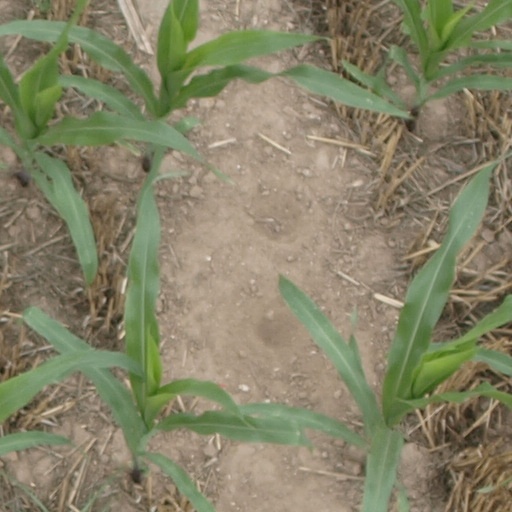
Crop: maize; corn